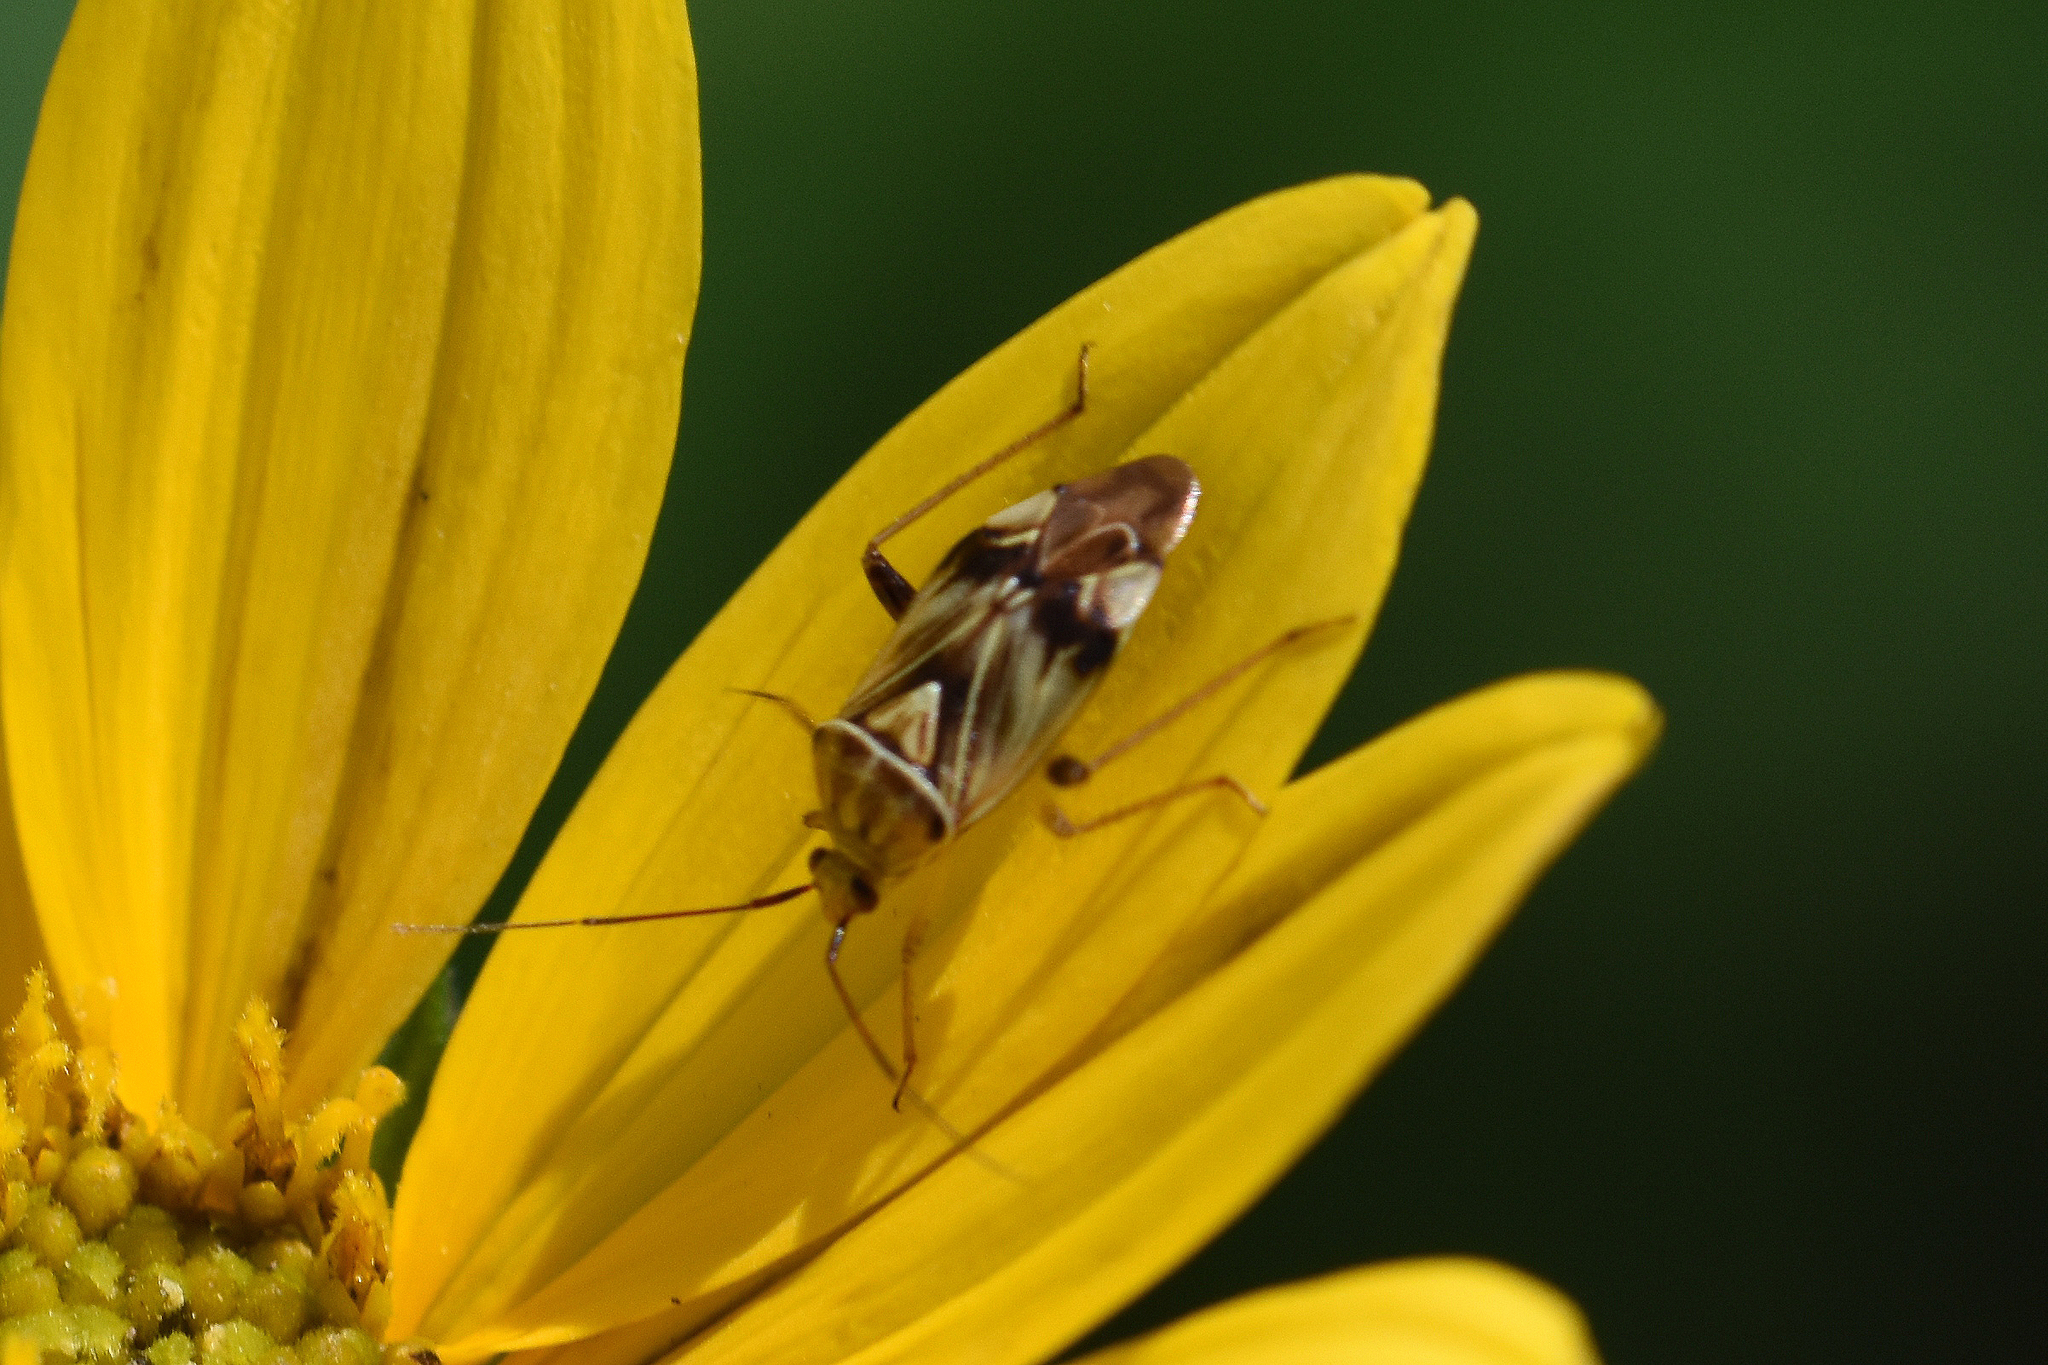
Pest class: lygus_bug